James John Joicey

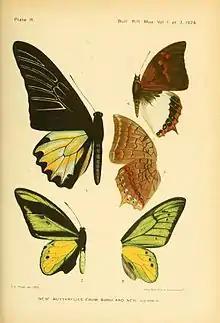

Between 1913 and 1921 Joicey bought further collections: those of Ernst Suffert, , Fritz Ludwig Otto Wichgraf, 1913, Col. Charles Swinhoe, 1916, Roland Trimen, 1917, Lt.-Col. C. G. Nurse, 1919, Hamilton Druce, 1919, Heinrich Riffarth, 1919, Henry John Elwes, 1920, and Paul Dognin, 1921. He added to these by sending special collectors to explore various regions on his behalf; for example, the Pratt family to South America and New Guinea, and T. A. Barns to Central Africa (Barns dedicated his 1922 book on the Eastern Congo to Joicey, his "friend and patron"). W. J. C. Frost, who visited the Islands of Tenimber, Am, Key, Misol, Obi and Sula during 1915–1918, donated his collection. Another collector, C. Talbot Bowring, sent many thousands of specimens from Hainan Island between 1918 and 1920.